Crime in Malaysia

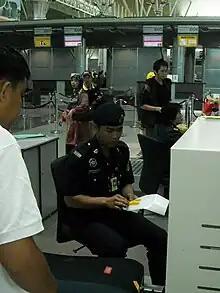
Royal Malaysia Police - Airport Police

Crime in Malaysia manifests in various forms, including murder, drive-by shooting, drug trafficking, money laundering, fraud, black marketeering, and many others. Sex trafficking in Malaysia is a significant problem.